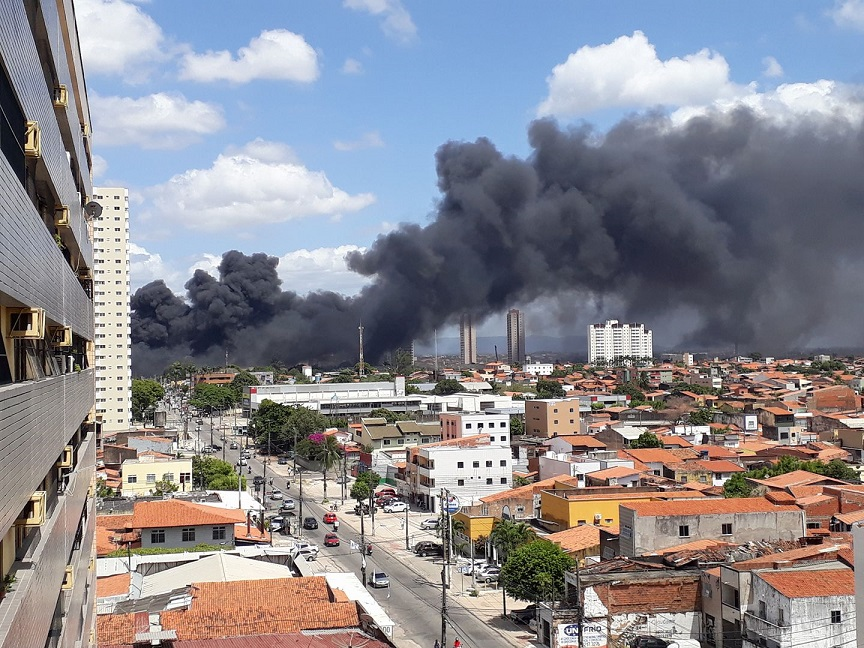
Fire: no
Smoke: yes